Thalassodromeus

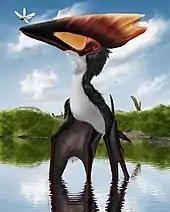
Restoration of "T. sethi" wading in a marsh

In 2004, palaeontologist Sankar Chatterjee and engineer R. Jack Templin said that smaller pterosaurs may have been able to skim-feed. They doubted that this was possible for larger ones, due to their lesser manoeuvrability and flying capability while resisting water. Chatterjee and Templin noted that skimmers have blunter beaks than pterosaurs like "Thalassodromeus", to direct water from the jaw while skimming. In 2007, biophysicist Stuart Humphries and colleagues questioned whether any pterosaurs would have commonly fed by skimming and said that such conclusions had been based on anatomical comparisons rather than biomechanical data. The drag experienced by bird bills and pterosaur jaws was hydrodynamically and aerodynamically tested by creating model bills of the black skimmer, "Thalassodromeus", and the (presumably) non-skimming "Tupuxuara" and towing them along a water-filled trough at varying speeds. The researchers found that skimming used more energy for skimmers than previously thought, and would have been impossible for a pterosaur weighing more than due to the metabolic power required. They found that even smaller pterosaurs, like "Rhamphorhynchus", were not adapted for skimming. The aluminium rigging of the "Thalassodromeus" model was destroyed during the experiment, due to the high and unstable forces exerted on it while skimming at high speed, casting further doubt on this feeding method. The authors used the jaw tip of "T. oberlii" to model the performance of "Thalassodromeus", since it was assigned to "T. sethi" at the time.